Deadlift

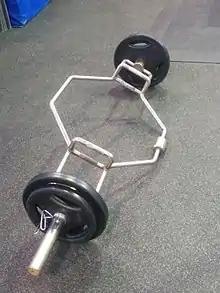
A loaded trap bar. Usually used for deadlifts and shrugs, it may also be used for trap bar jumps.

Lockout: The finish is the most critical aspect of the motion. This requires being totally erect with a neutral spine and forceful hip extension to engage the muscles of the lumbar spine and abdomen in unison with the glutes.